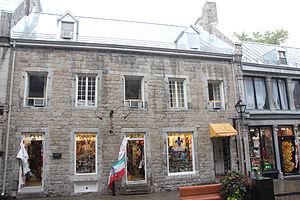
Cet article recense les lieux patrimoniaux de Montréal inscrit au répertoire des lieux patrimoniaux du Canada, qu'ils soient de niveau provincial, fédéral ou municipal.
La rue Saint-Paul est une voie de Montréal.